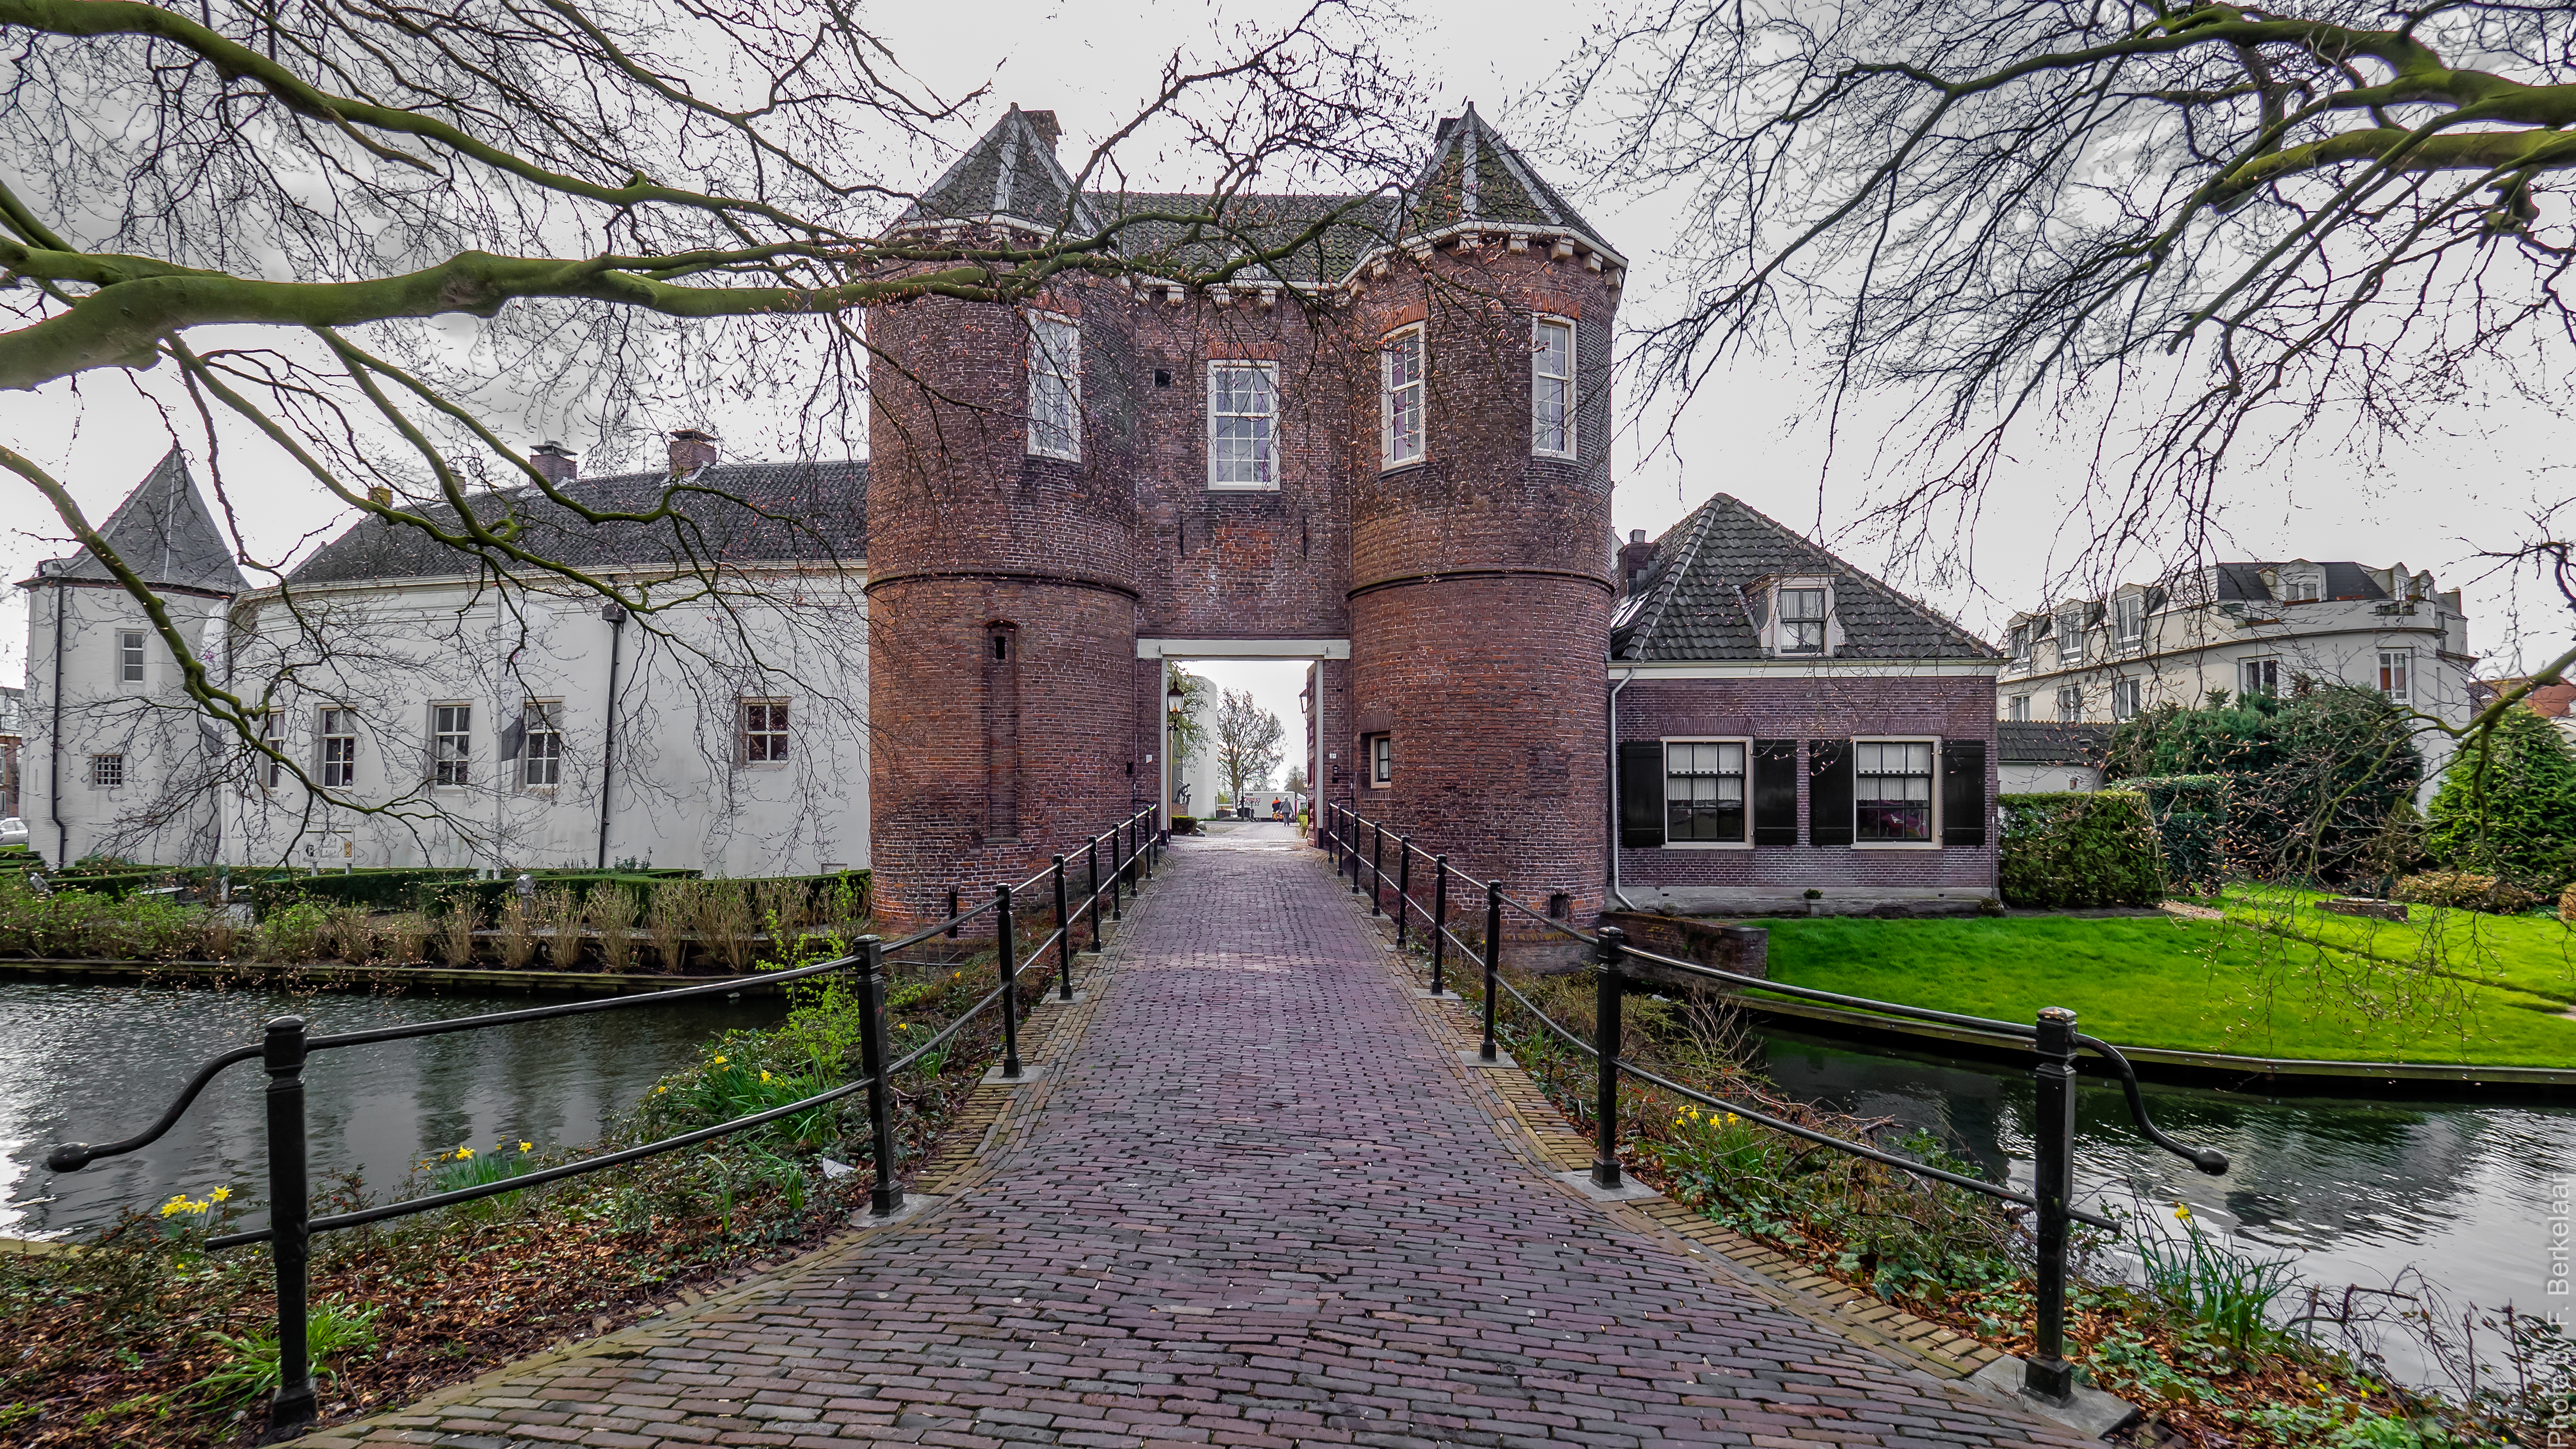
mansion, house, flower, town, building, chateau, canal, village, castle, garden, tourism, waterway, nederland, courtyard, monastery, culture, turismo, history, estate, tourisme, tourismus, slot, moat, utrecht, nl, rijksmonument, cultureelerfgoed, historie, geschiedenis, cultuur, sehenswrdigkeit, bezienswaardigheid, rijksmonumenten, tourismo, toerisme, montfoort, burch, burcht, kasteelplein, burgt, kasteelmontfoort, rijksmonument30061, manor house, rural area, residential area